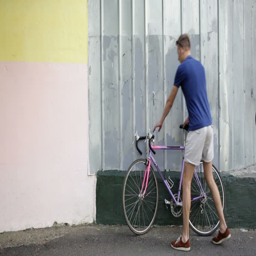
trendy bicycle standing near the wall outdoors , young man is coming and go cycling